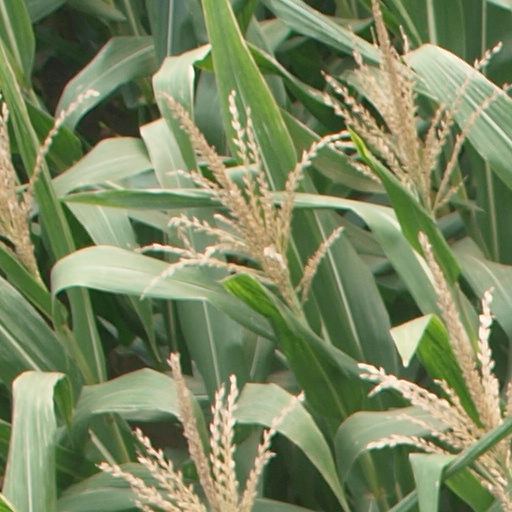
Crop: maize; corn